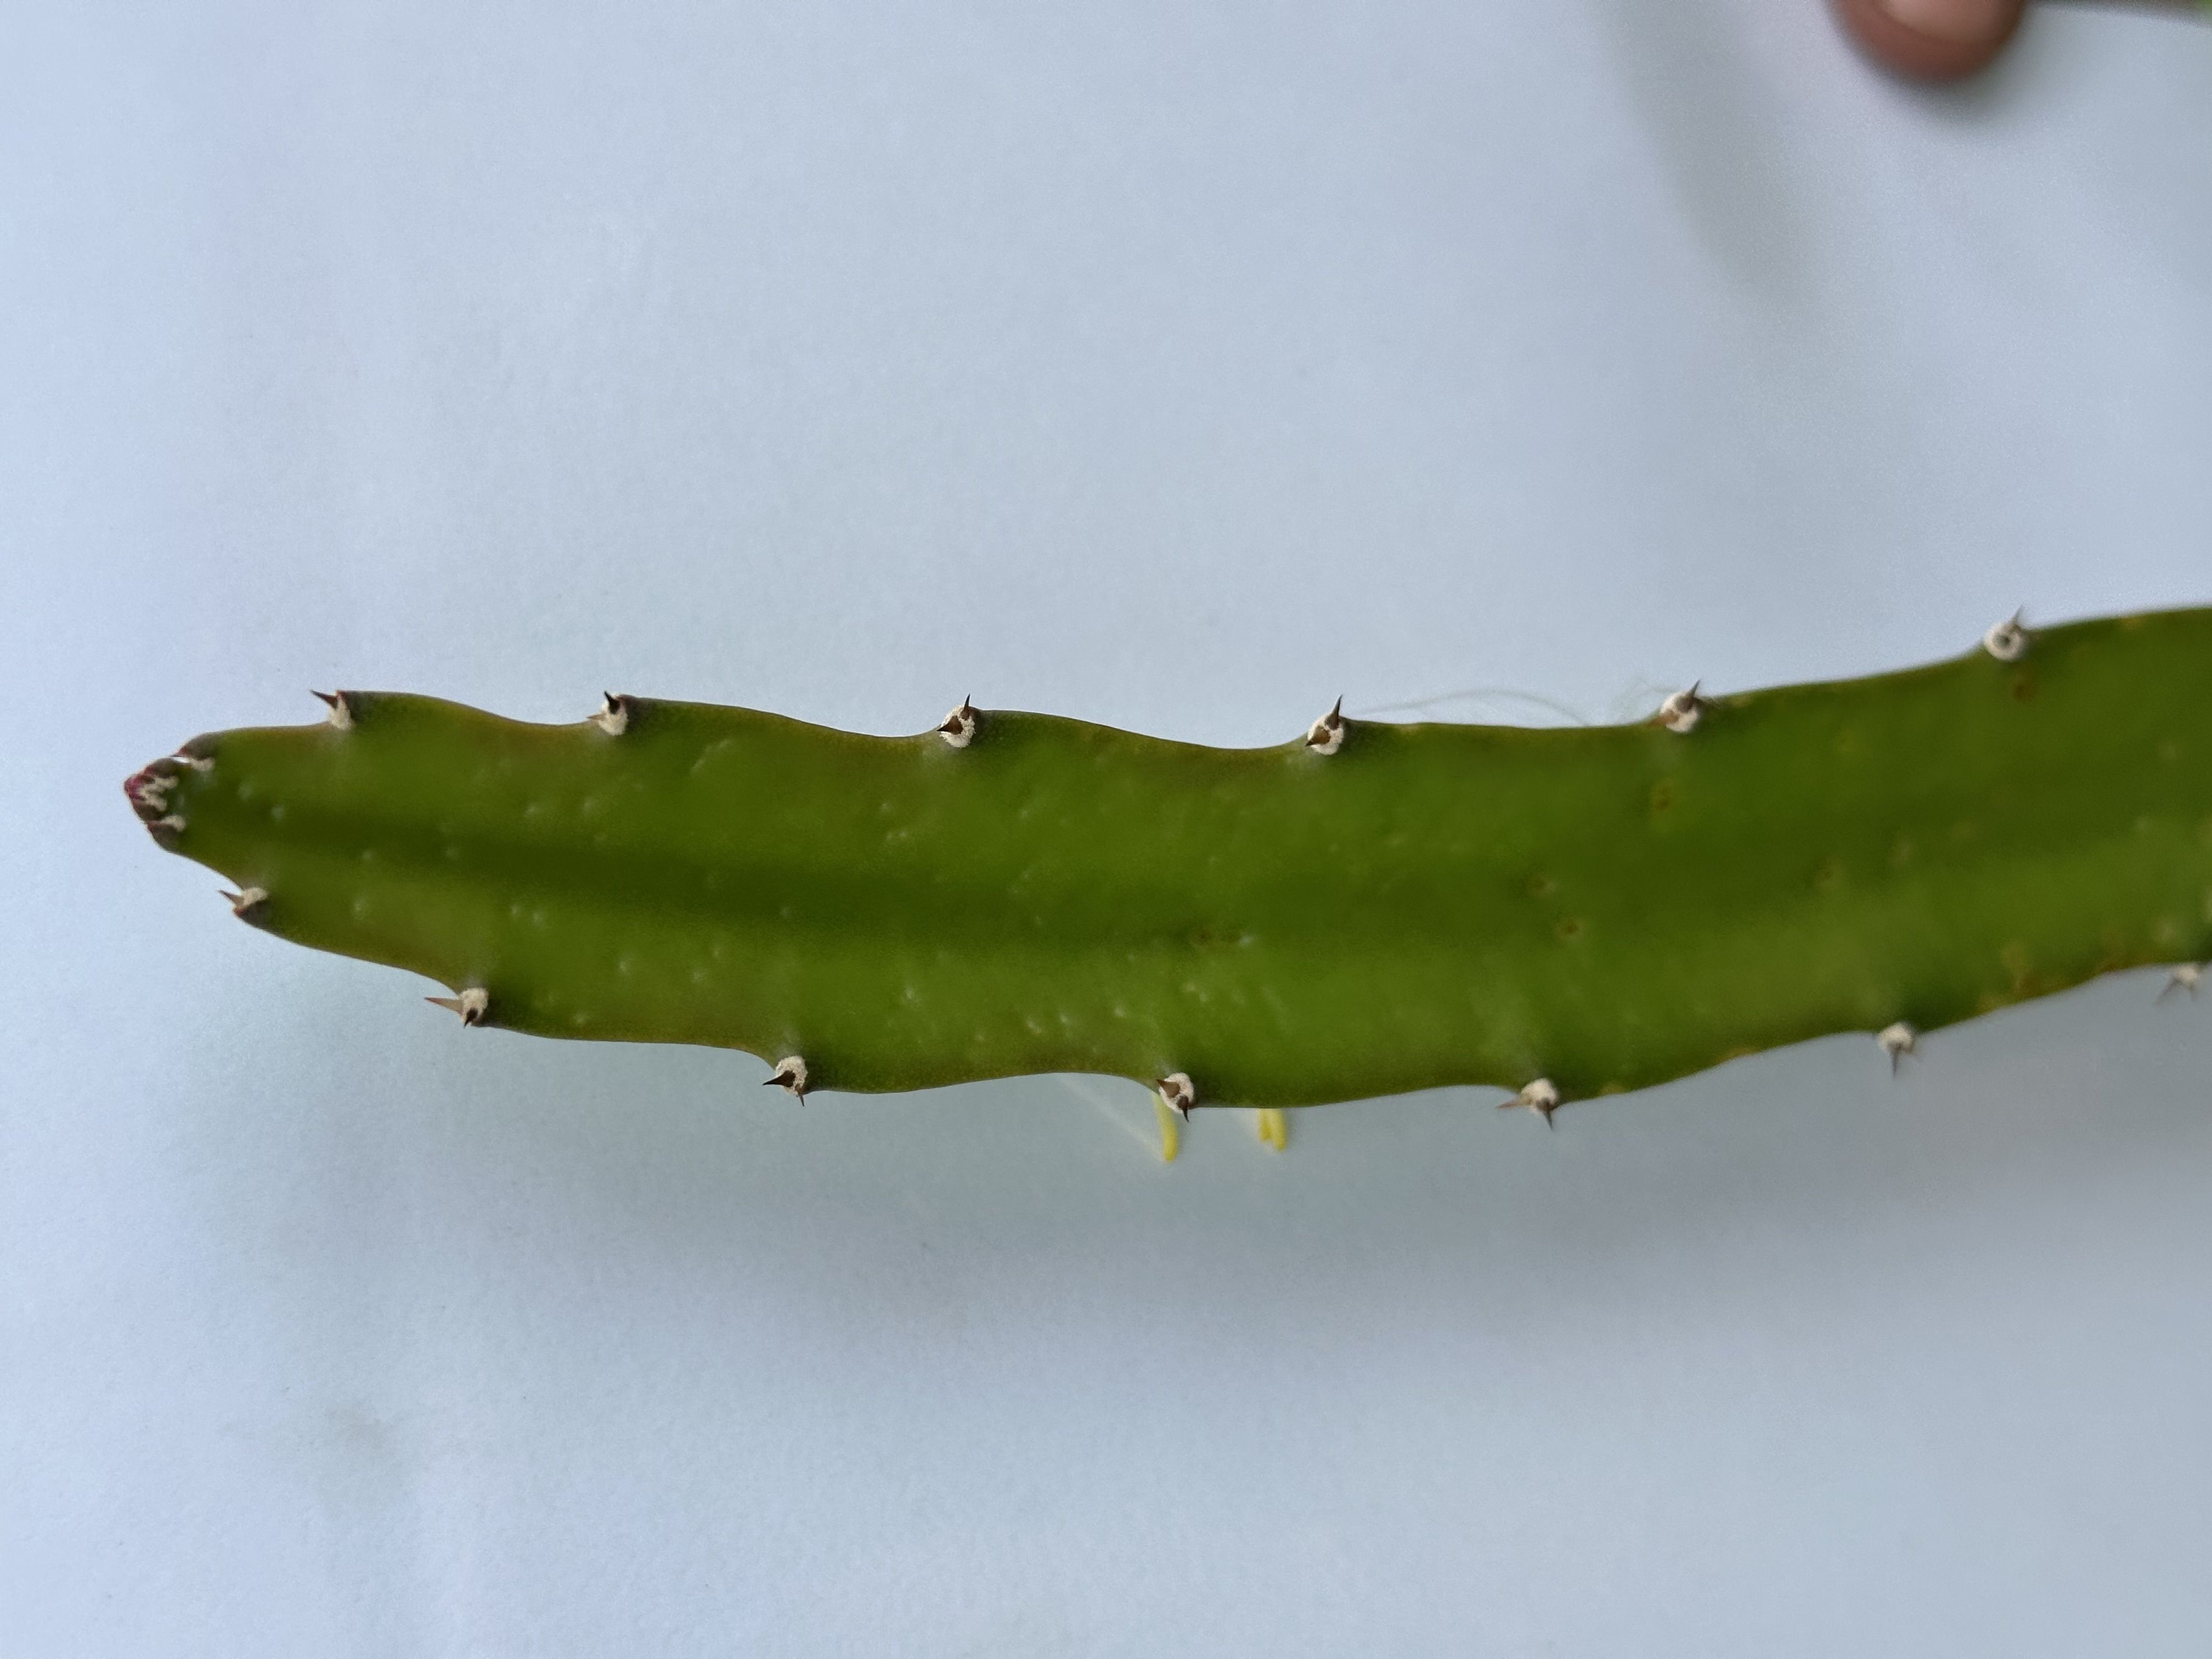
Label: Good leaf